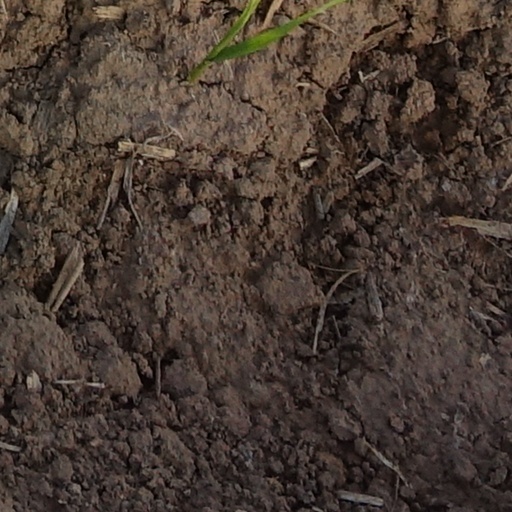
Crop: wheat